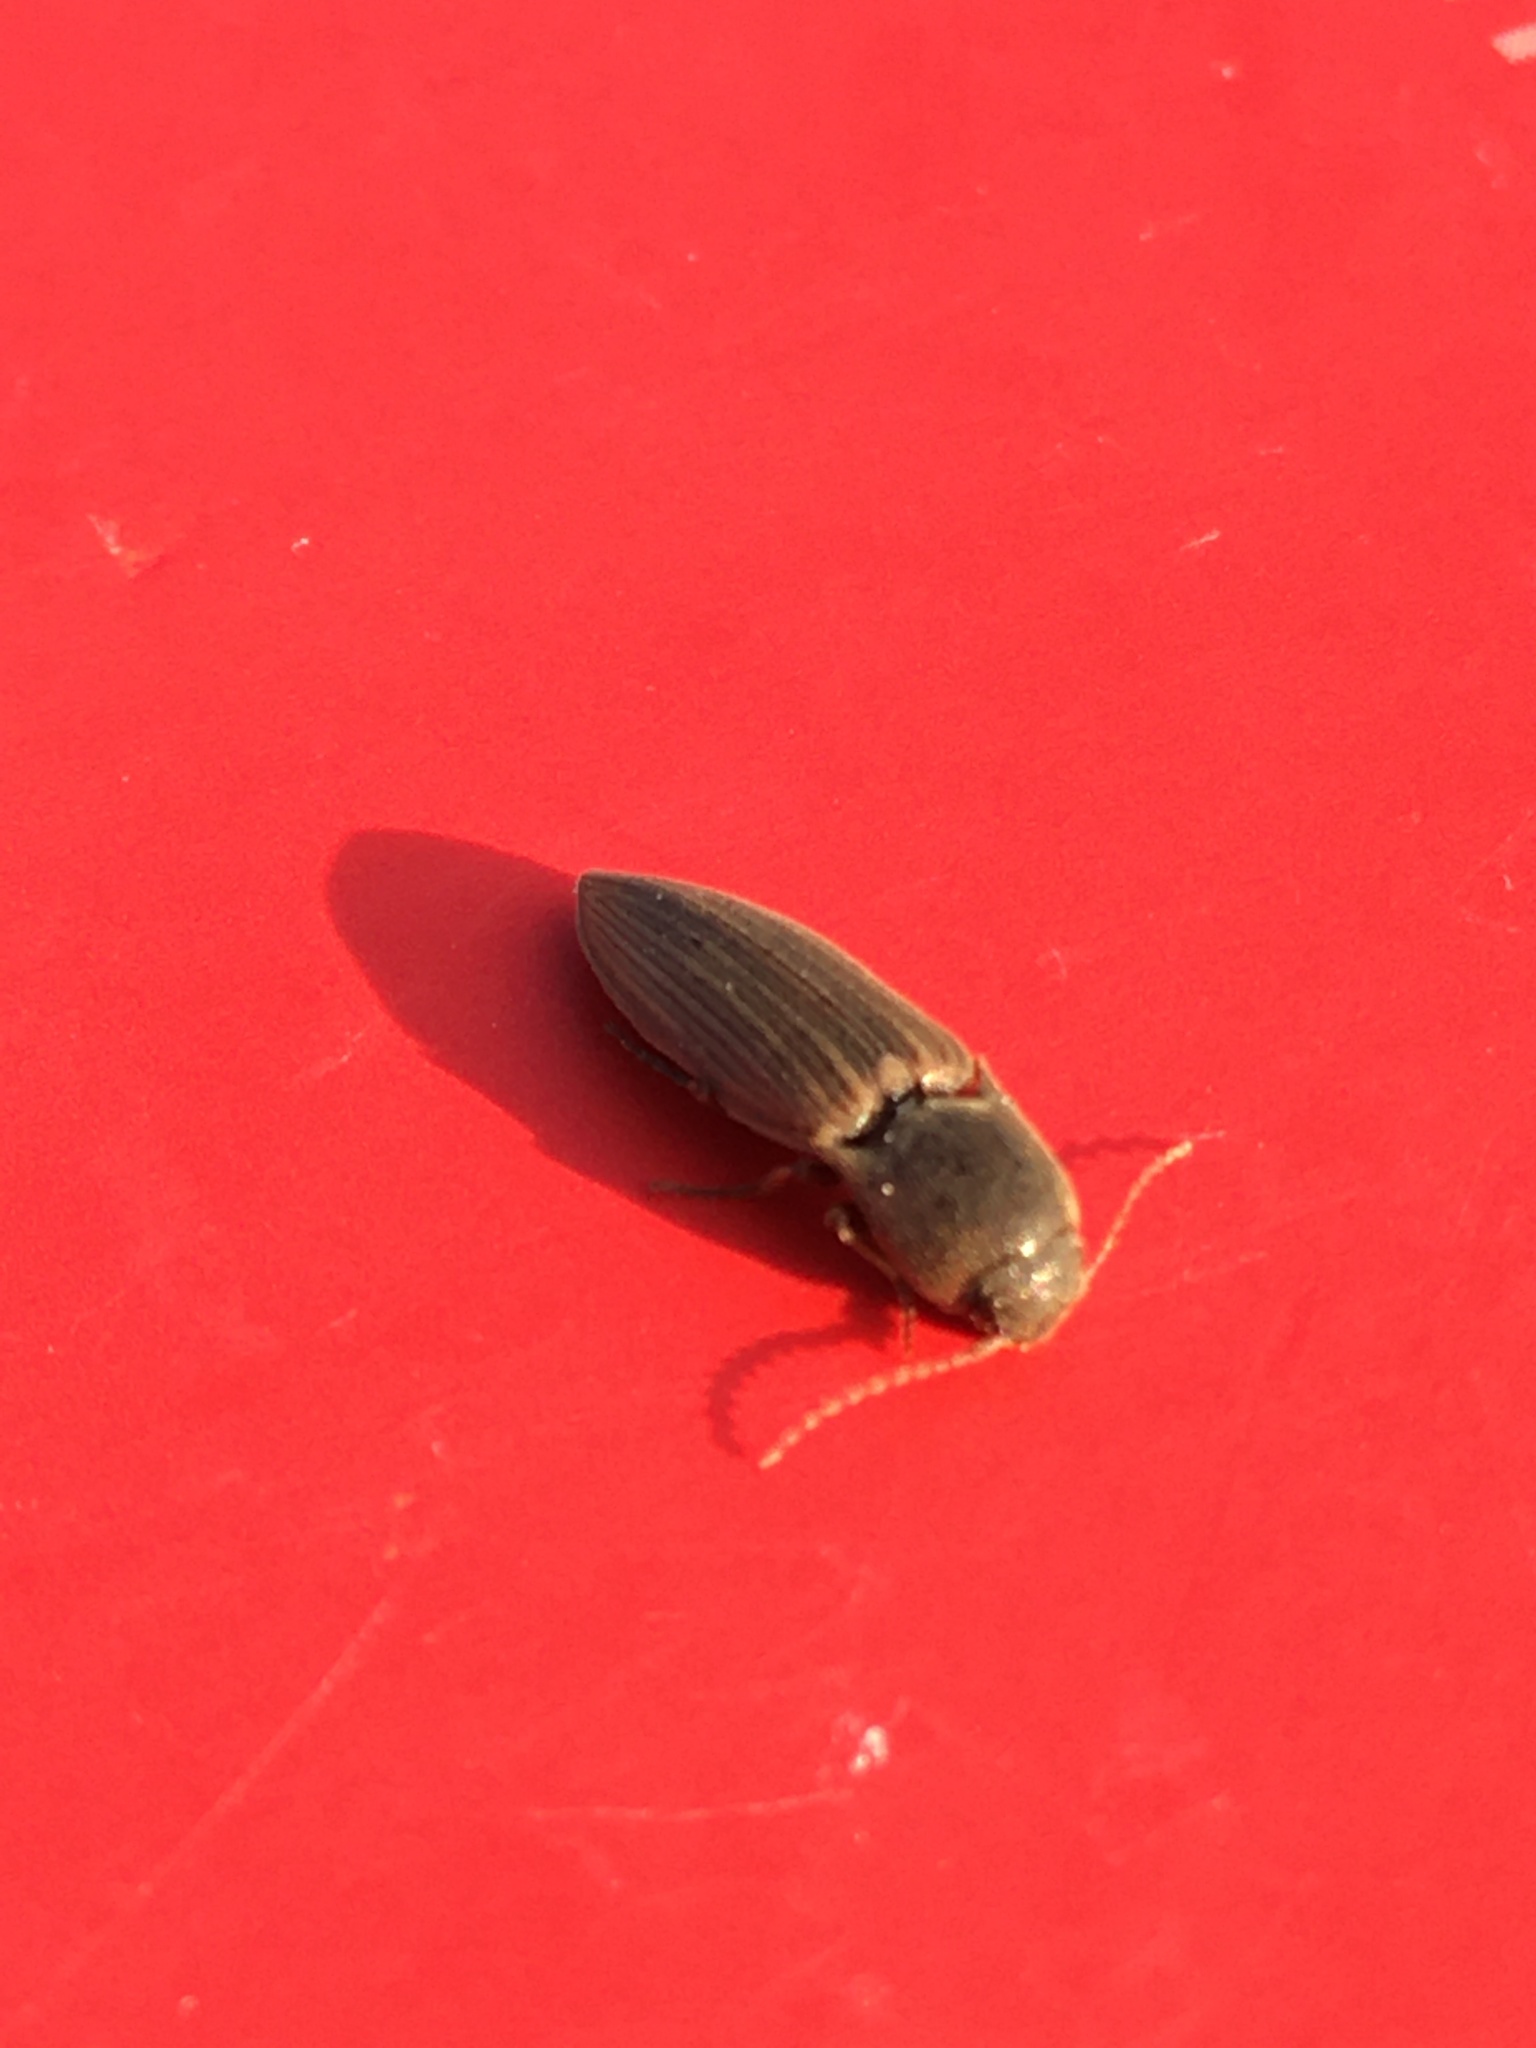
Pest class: clickbeetles_wireworms